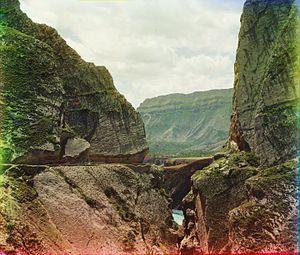
Collection des curiosités remarquables de l'Empire russe par Prokoudine-Gorski est une des premières collections au monde de photographies en couleurs. Elle constitue un patrimoine unique pour les peuples de l'ancien Empire russe et pour toute l'humanité. Son créateur est le célèbre inventeur russe Sergueï Prokoudine-Gorski. Mais il faut remarquer que l'exécution effective de nombreuses photos est due à ses collaborateurs.